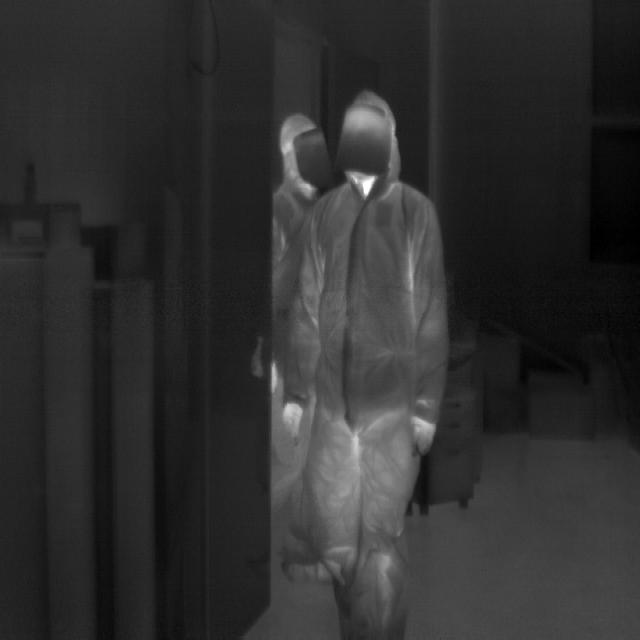
Detected objects:
label: person